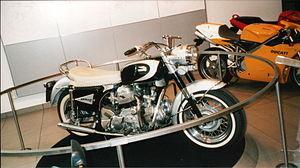
L’Apollo est un modèle de moto imaginé par la firme italienne Ducati. Cette machine destinée à équiper la police américaine n’entrera jamais en production.